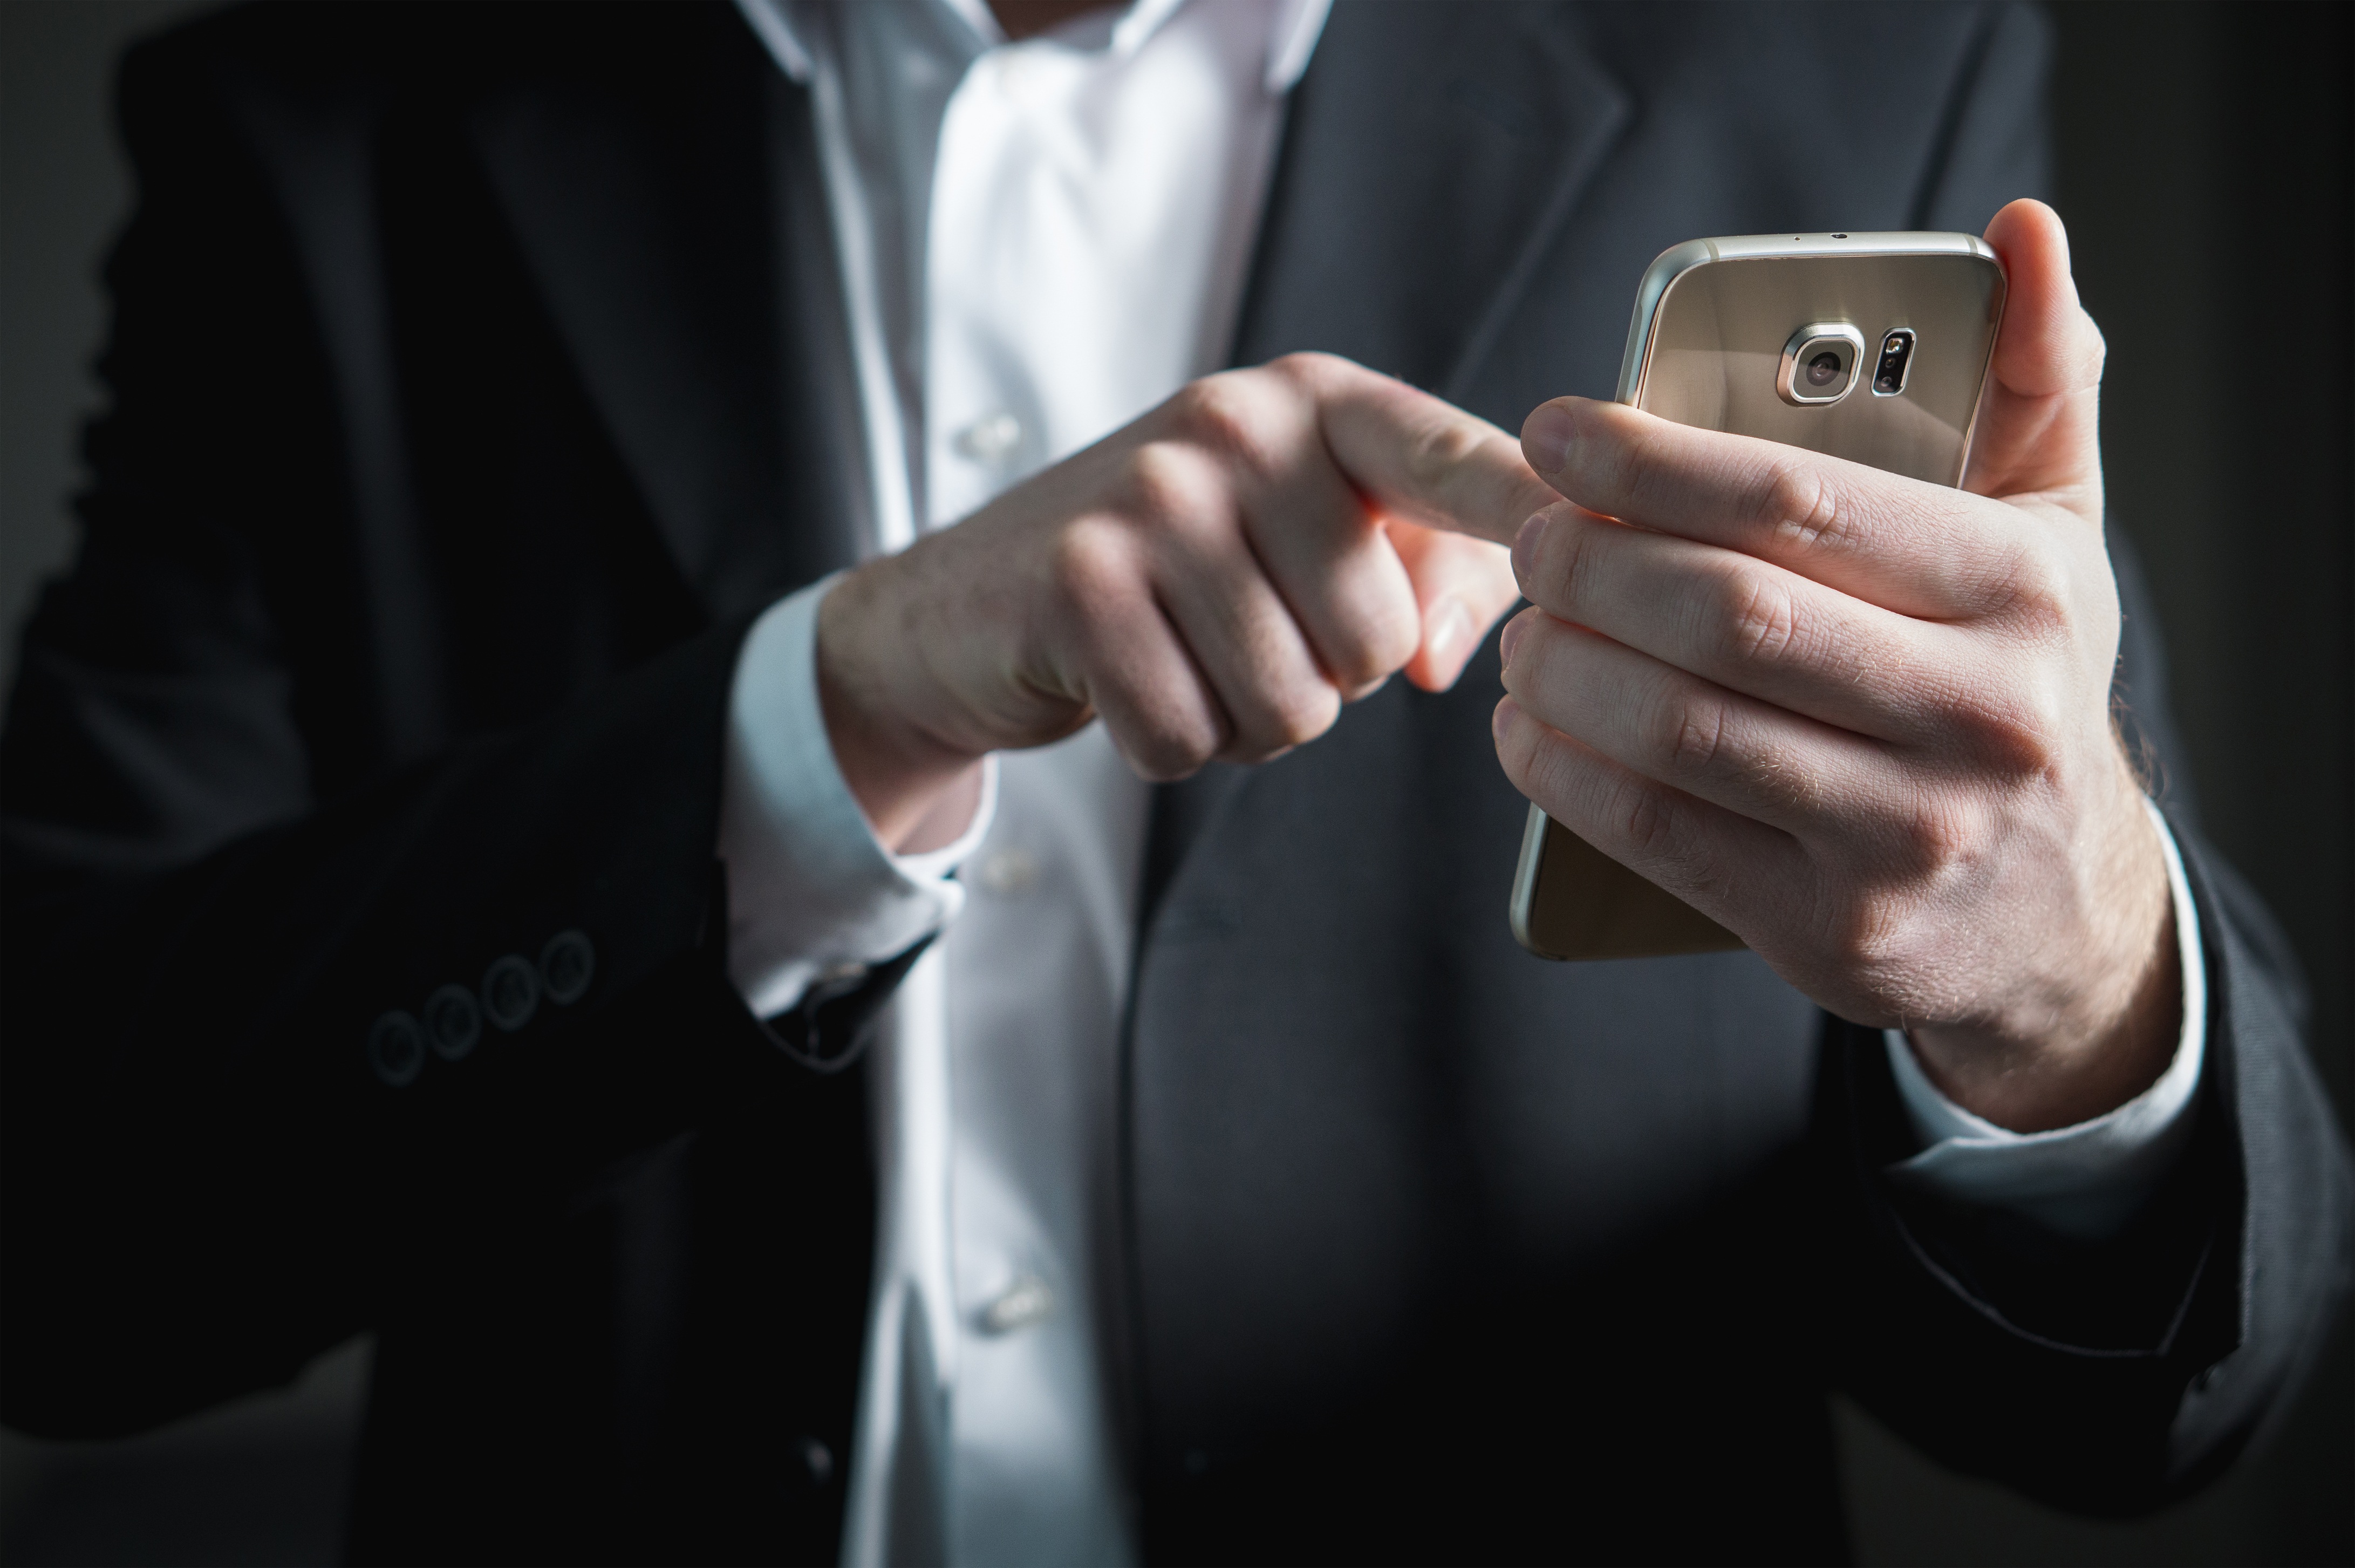
finger, smartphone, screen, pressing, businessman, phone, mobile phone, busy, marketing, corporate, black, suit, successful, hand, business, man, classy, technology, social media, salesman, communication, message, whatsup, messenger, email, writing, real estate agent